La Marjolaine

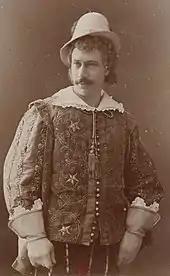
young man in 16th century costume

Marjolaine, a simple country girl, once loved and was loved by Frickel, a handsome young clockmaker, but tiring of his three-year absence mending the old clock in Bruges she accepted a proposal of marriage from Palamède, Baron Van der Boom, a rich and elderly bachelor. The Baron was once the head of a disreputable group dedicated to seducing other men's wives, but is now, it is obliquely suggested, past seducing anybody, even his own wife. The new Baroness also has an unusual history: before marrying, she won the city's official award for virtue eight times, and has come to see if she can win it again. With her husband's support she does so and is once again awarded the gold medal for virtue.